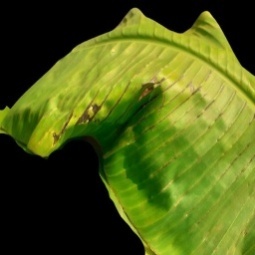
Label: Sulphur